Poleo Formation

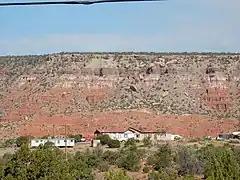
Poleo Formation at its type location, forming the tan beds capping Mesa Montosa, near Coyote, Rio Arriba County, New Mexico

The Poleo Formation is a geologic formation in northern New Mexico. Its stratigraphic position corresponds to the late Triassic epoch.